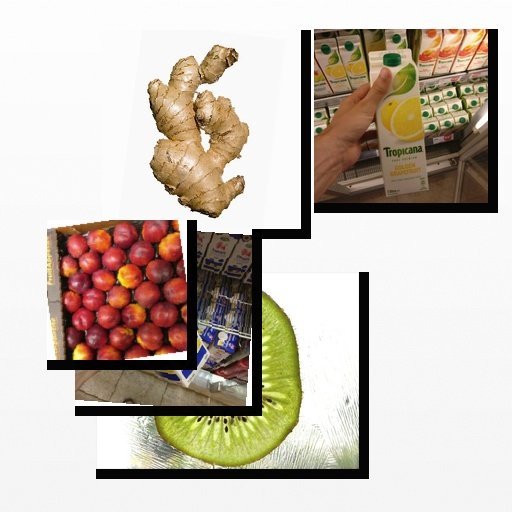
Food items: ginger, nectarine, sour_milk, kiwi, golden_grapefruit_juice